Henryk Chmielewski (boxer)

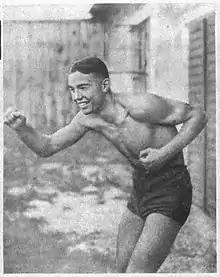

Henryk Chmielewski (8 January 1914 – 15 November 1998) was a Polish boxer who competed in the 1936 Summer Olympics. He was born in Łódź, Poland.